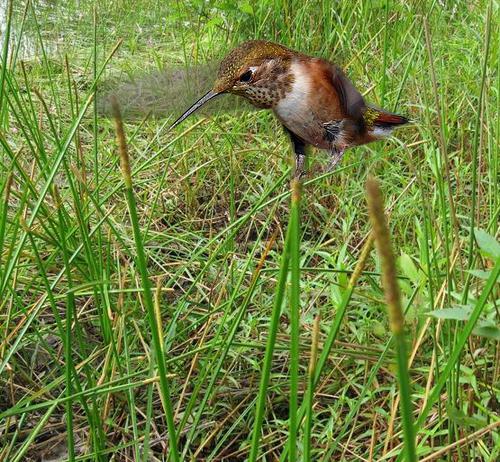
Bird species: Rufous_Hummingbird
Bird type: landbird
Background: land